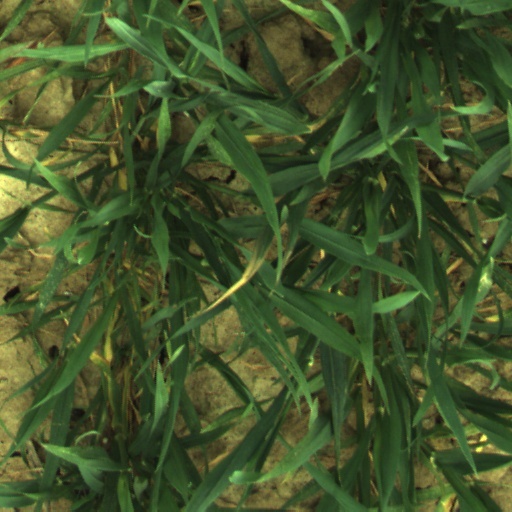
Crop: wheat